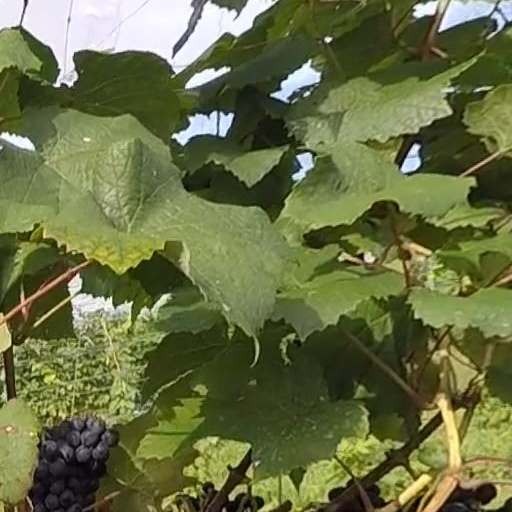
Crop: grape